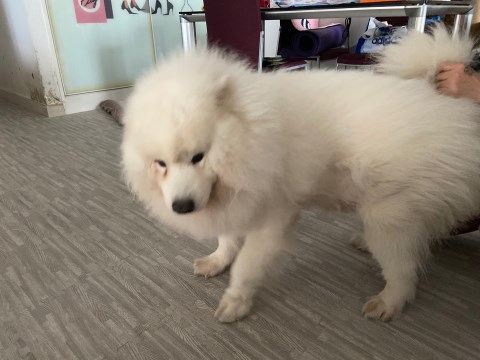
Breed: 2192-n000088-Samoyed